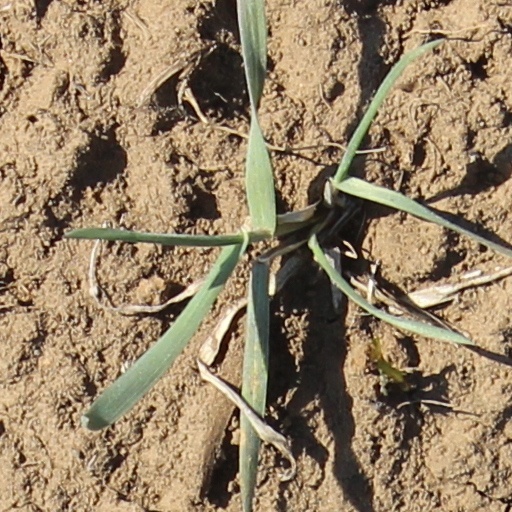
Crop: wheat